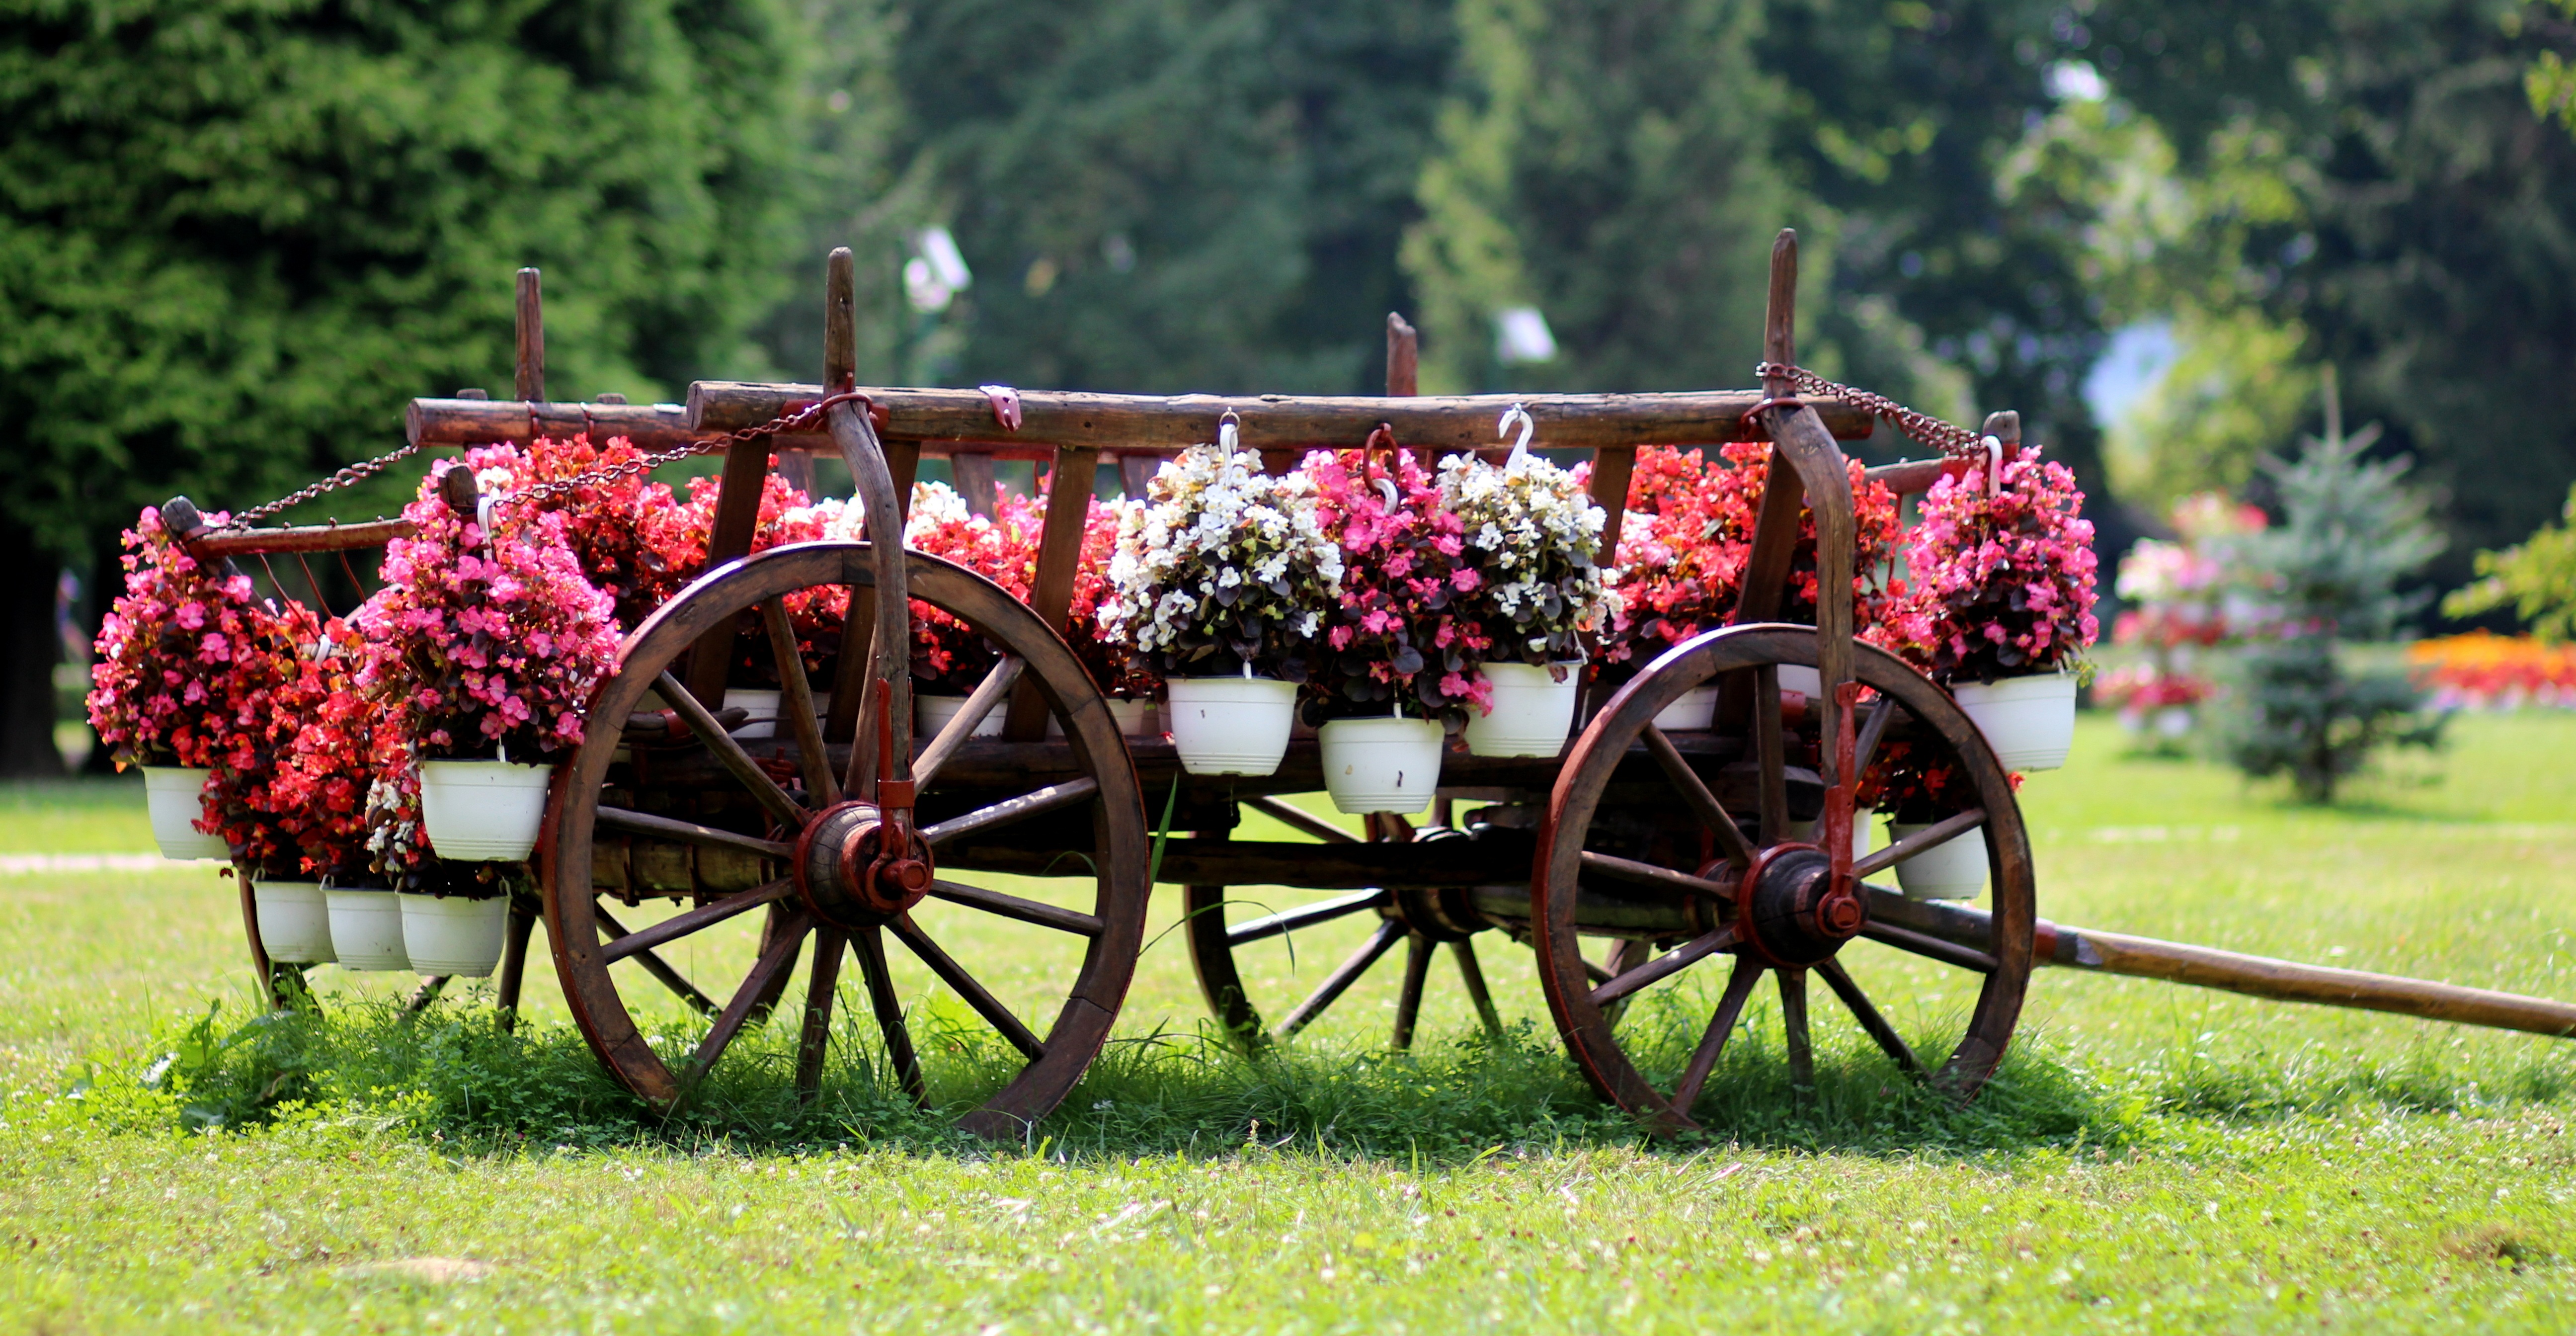
farm, cart, flower, rustic, vehicle, flowers, carriage, man made object, horse and buggy